Provisional Government of the Republic of Korea

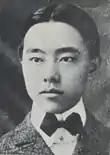
Kim Kyu-sik (1890s)

In 1919, when US President Woodrow Wilson advocated for national self-determination, Rhee promoted the League of Nations mandate in the United States, and Kim Kyu-sik pushed for independence under the approval of a victorious country in Paris. The provisional government gained approval from China and Poland through its diplomatic efforts. Meanwhile, in 1944, the government received approval from the Soviet Union. Jo So-ang, the head of the KPG's diplomatic department, met with the French ambassador in Chongqing and was quoted as saying that the French government would give unofficial approval to the government in April 1945. However, the government did not gain formal recognition from the US, UK, and other world powers. In 2019, the US Congress adopted a specific resolution that stated the Provisional Government of the Republic of Korea was essential to the success of Korean democracy.